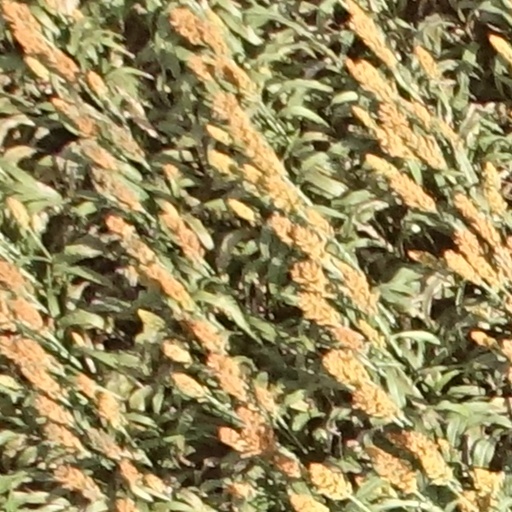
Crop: sorghum